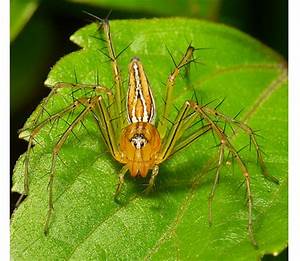
Label: ragno